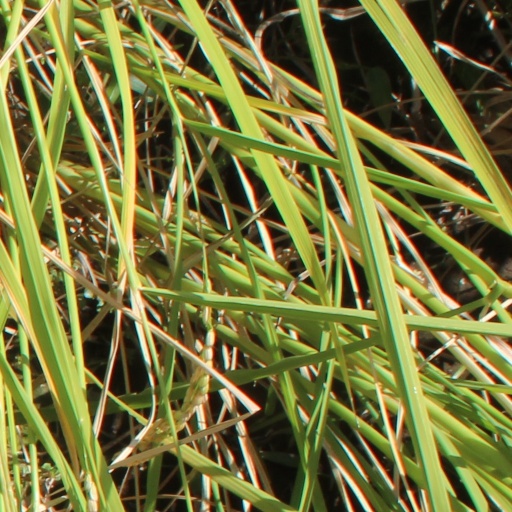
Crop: rice